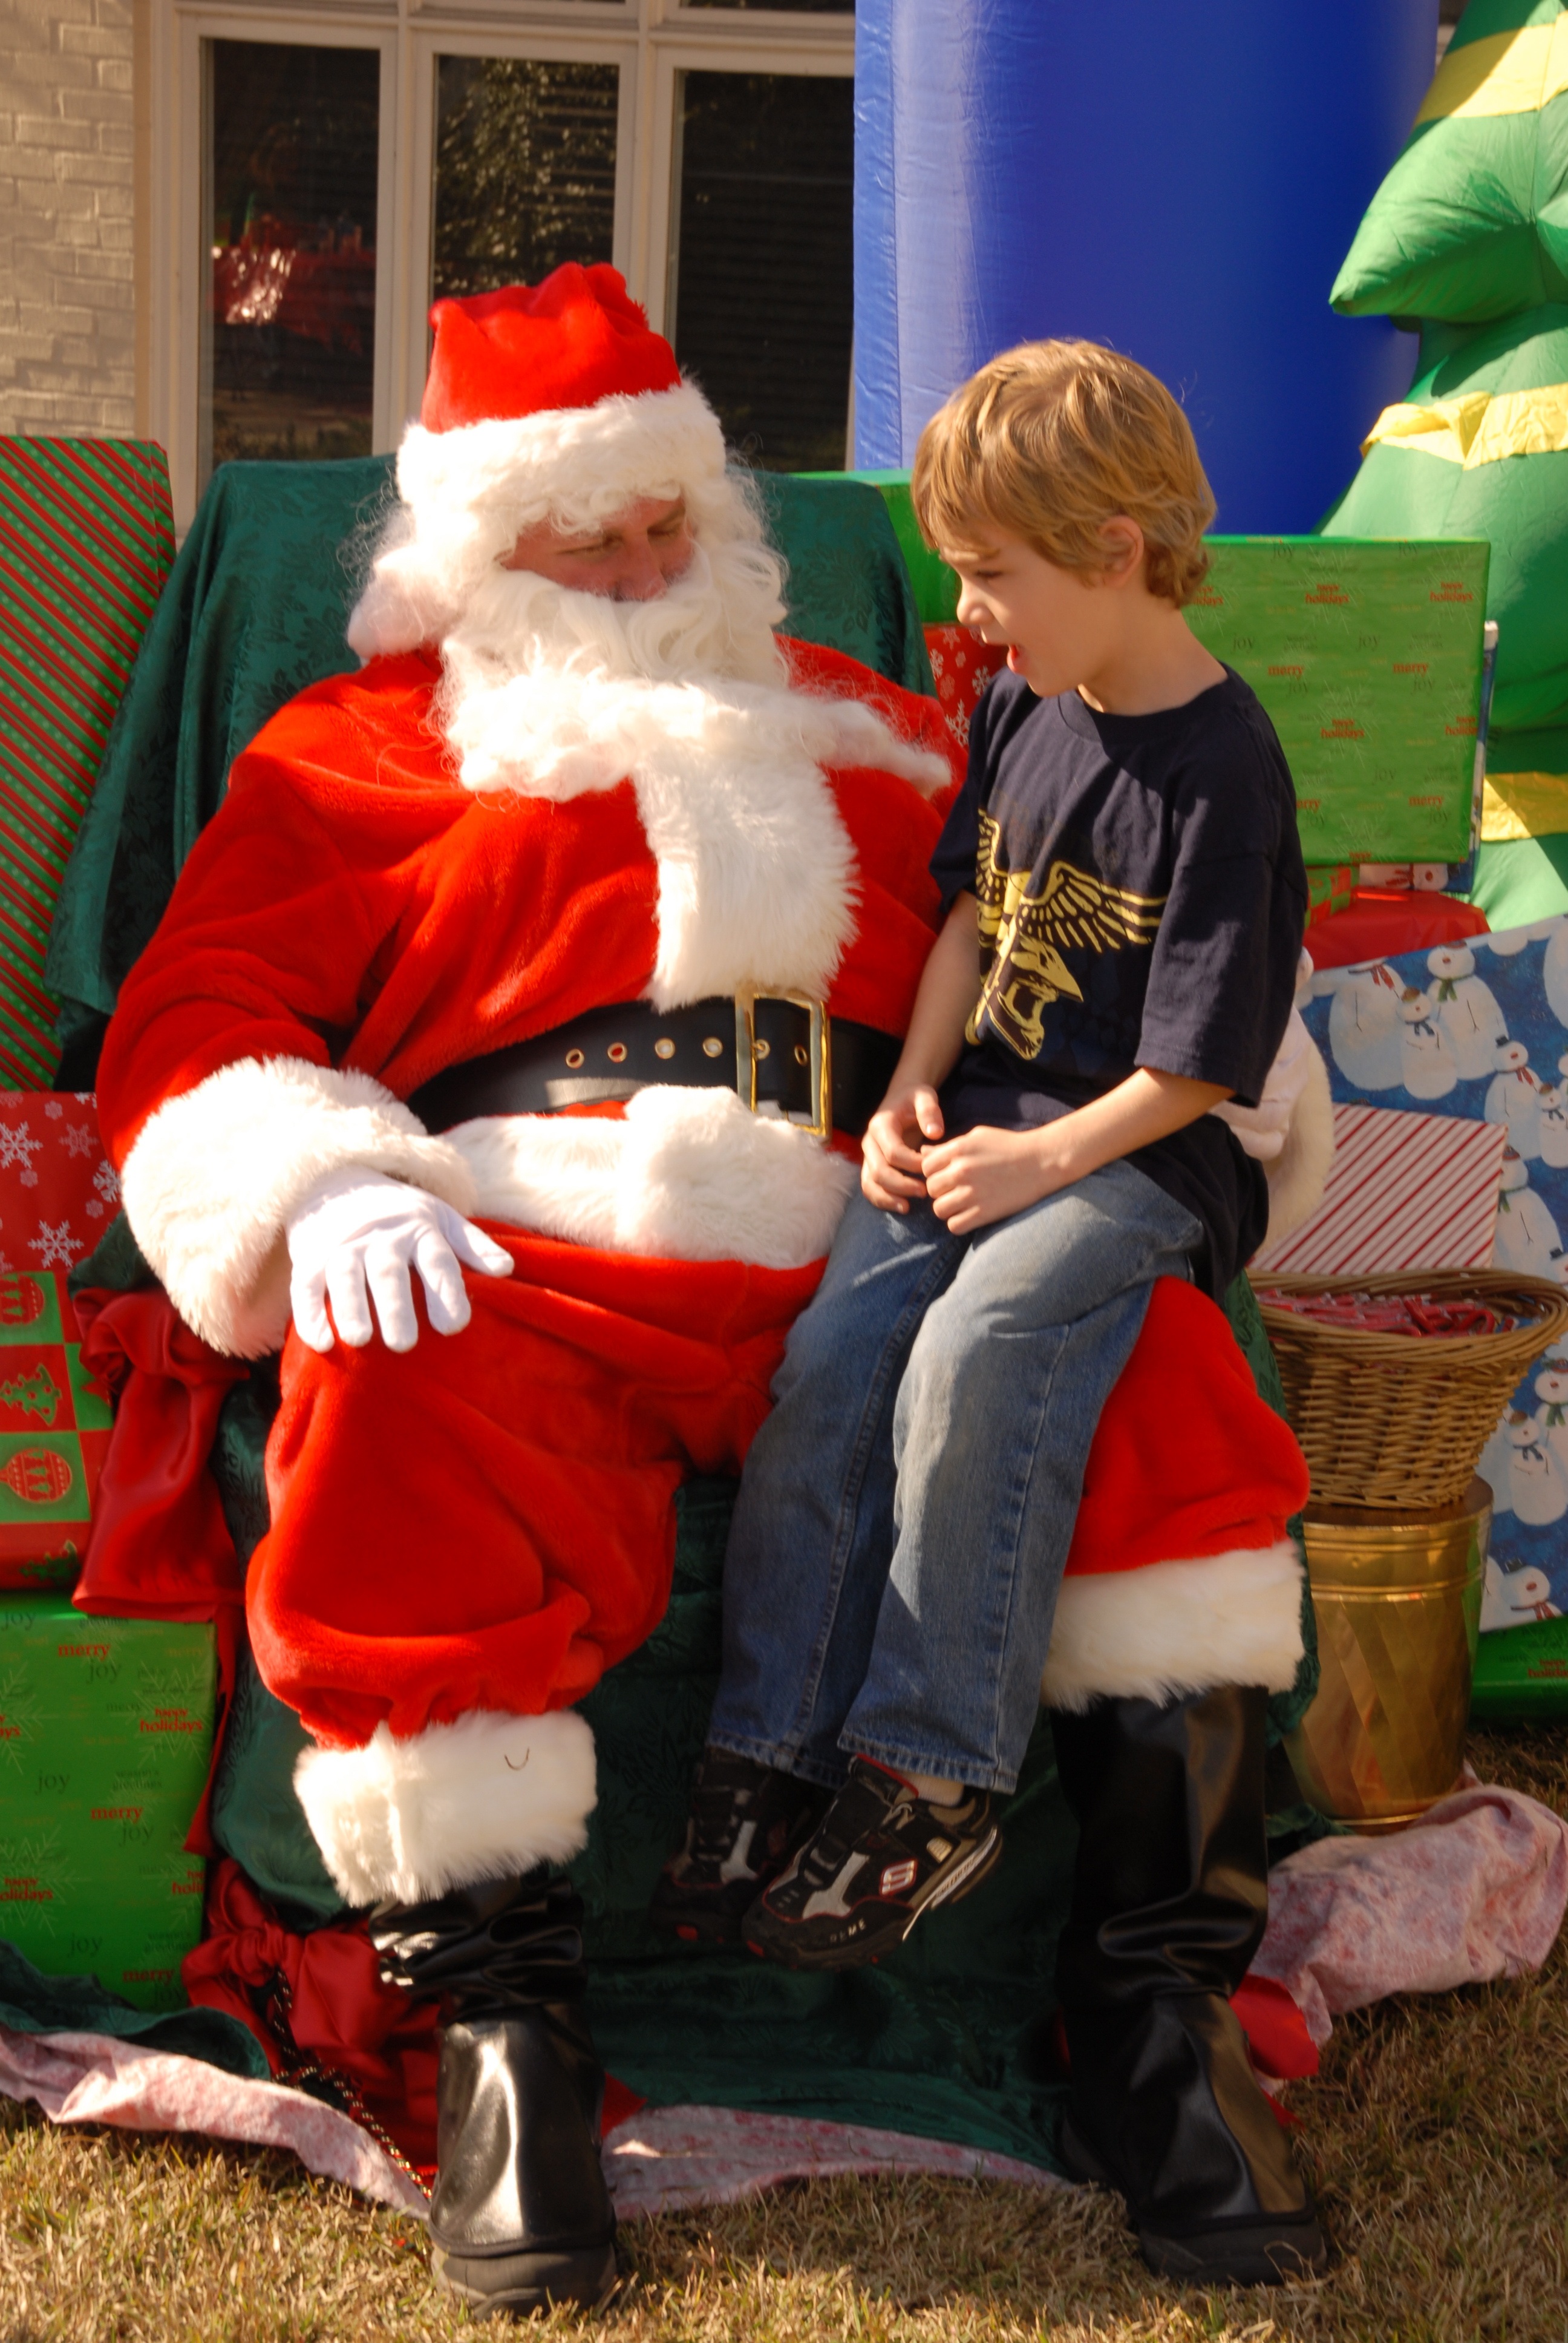
boy, child, christmas, beard, santa, december, noel, costume, xmas, santa claus, merry, lap, st nicholas, fictional character